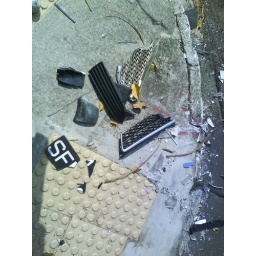
car accident by the road